Royal Sardinian Navy

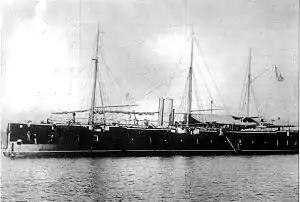
, the first Sardinian ironclad warship

The Franco-Italian victory against Austria propelled the Italian states toward unification, and the decisive events began in late 1859 and into early 1860. The central Italian duchies, including Modena, Parma, and Romagna, voted to unite with Sardinia in August and September 1859 and attempts by Austria to create a conference of the Great Powers to prevent Italian unification broke down in January 1860. In March, Cavour returned to the naval ministry while also serving as prime minister. At the same time, Giuseppe Garibaldi led the Expedition of the Thousand to begin the conquest of the Kingdom of the Two Sicilies, supported by the Sardinians. At the time, the commander of the Sardinian fleet was Vice Admiral Carlo Pellion di Persano; in April, the Tuscan fleet was added to the Sardinian navy, and in September, the Neapolitan fleet defected to Sardinian control. Persano sent a squadron into the Adriatic to support an attack on Ancona in mid-1860. Persano then used the fleet to blockade the port of Gaeta, the last major Neapolitan fortress; a French squadron initially blocked Persano from shelling the fortress in an attempt to control the conflict. But the French withdrew in January 1861, allowing a direct attack that forced the Neapolitans to surrender in February. The next month the Kingdom of Italy was created under the Sardinian king, Victor Emmanuel II. The Sardinian fleet provided the core of the unified , which was created through the combination of the Sardinian, Neapolitan, Sicilian and Tuscan navies; the new navy was formally created two weeks later. The "Regia Marina" itself became the "Marina Militare", the current Italian navy, in 1946 following the country's defeat in World War II and the toppling of the monarchy.